Cape Breton Regional Municipality

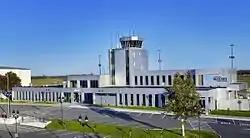
J.A. McCurdy Airport

The Port of Sydney Development Corporation was established in 2015. Owned by the municipality, the port corporation manages and operates the port, including the emerging cruise ship business, the Joan Harriss Cruise Pavilion and Marina. International investors have announced construction of the Novaporte, the deep-water marine container facility able to accommodate ultra-class container ships at the port. Novaporte is proposed to operate as an officially designated Canadian Foreign Trade Zone. The Port of Sydney was projected to welcome a record 135,000 cruise ship visitors in 2017, a 67% increase on 2016.